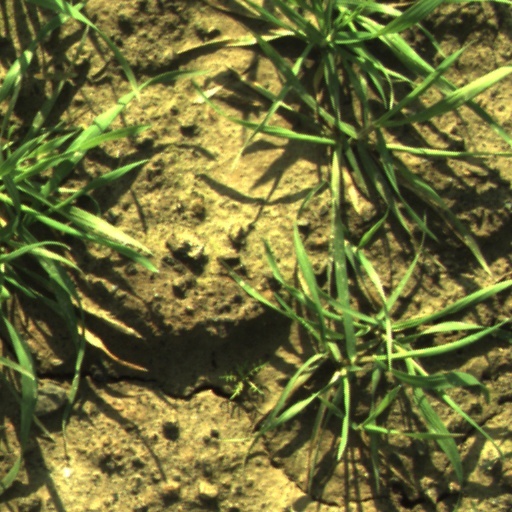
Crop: wheat